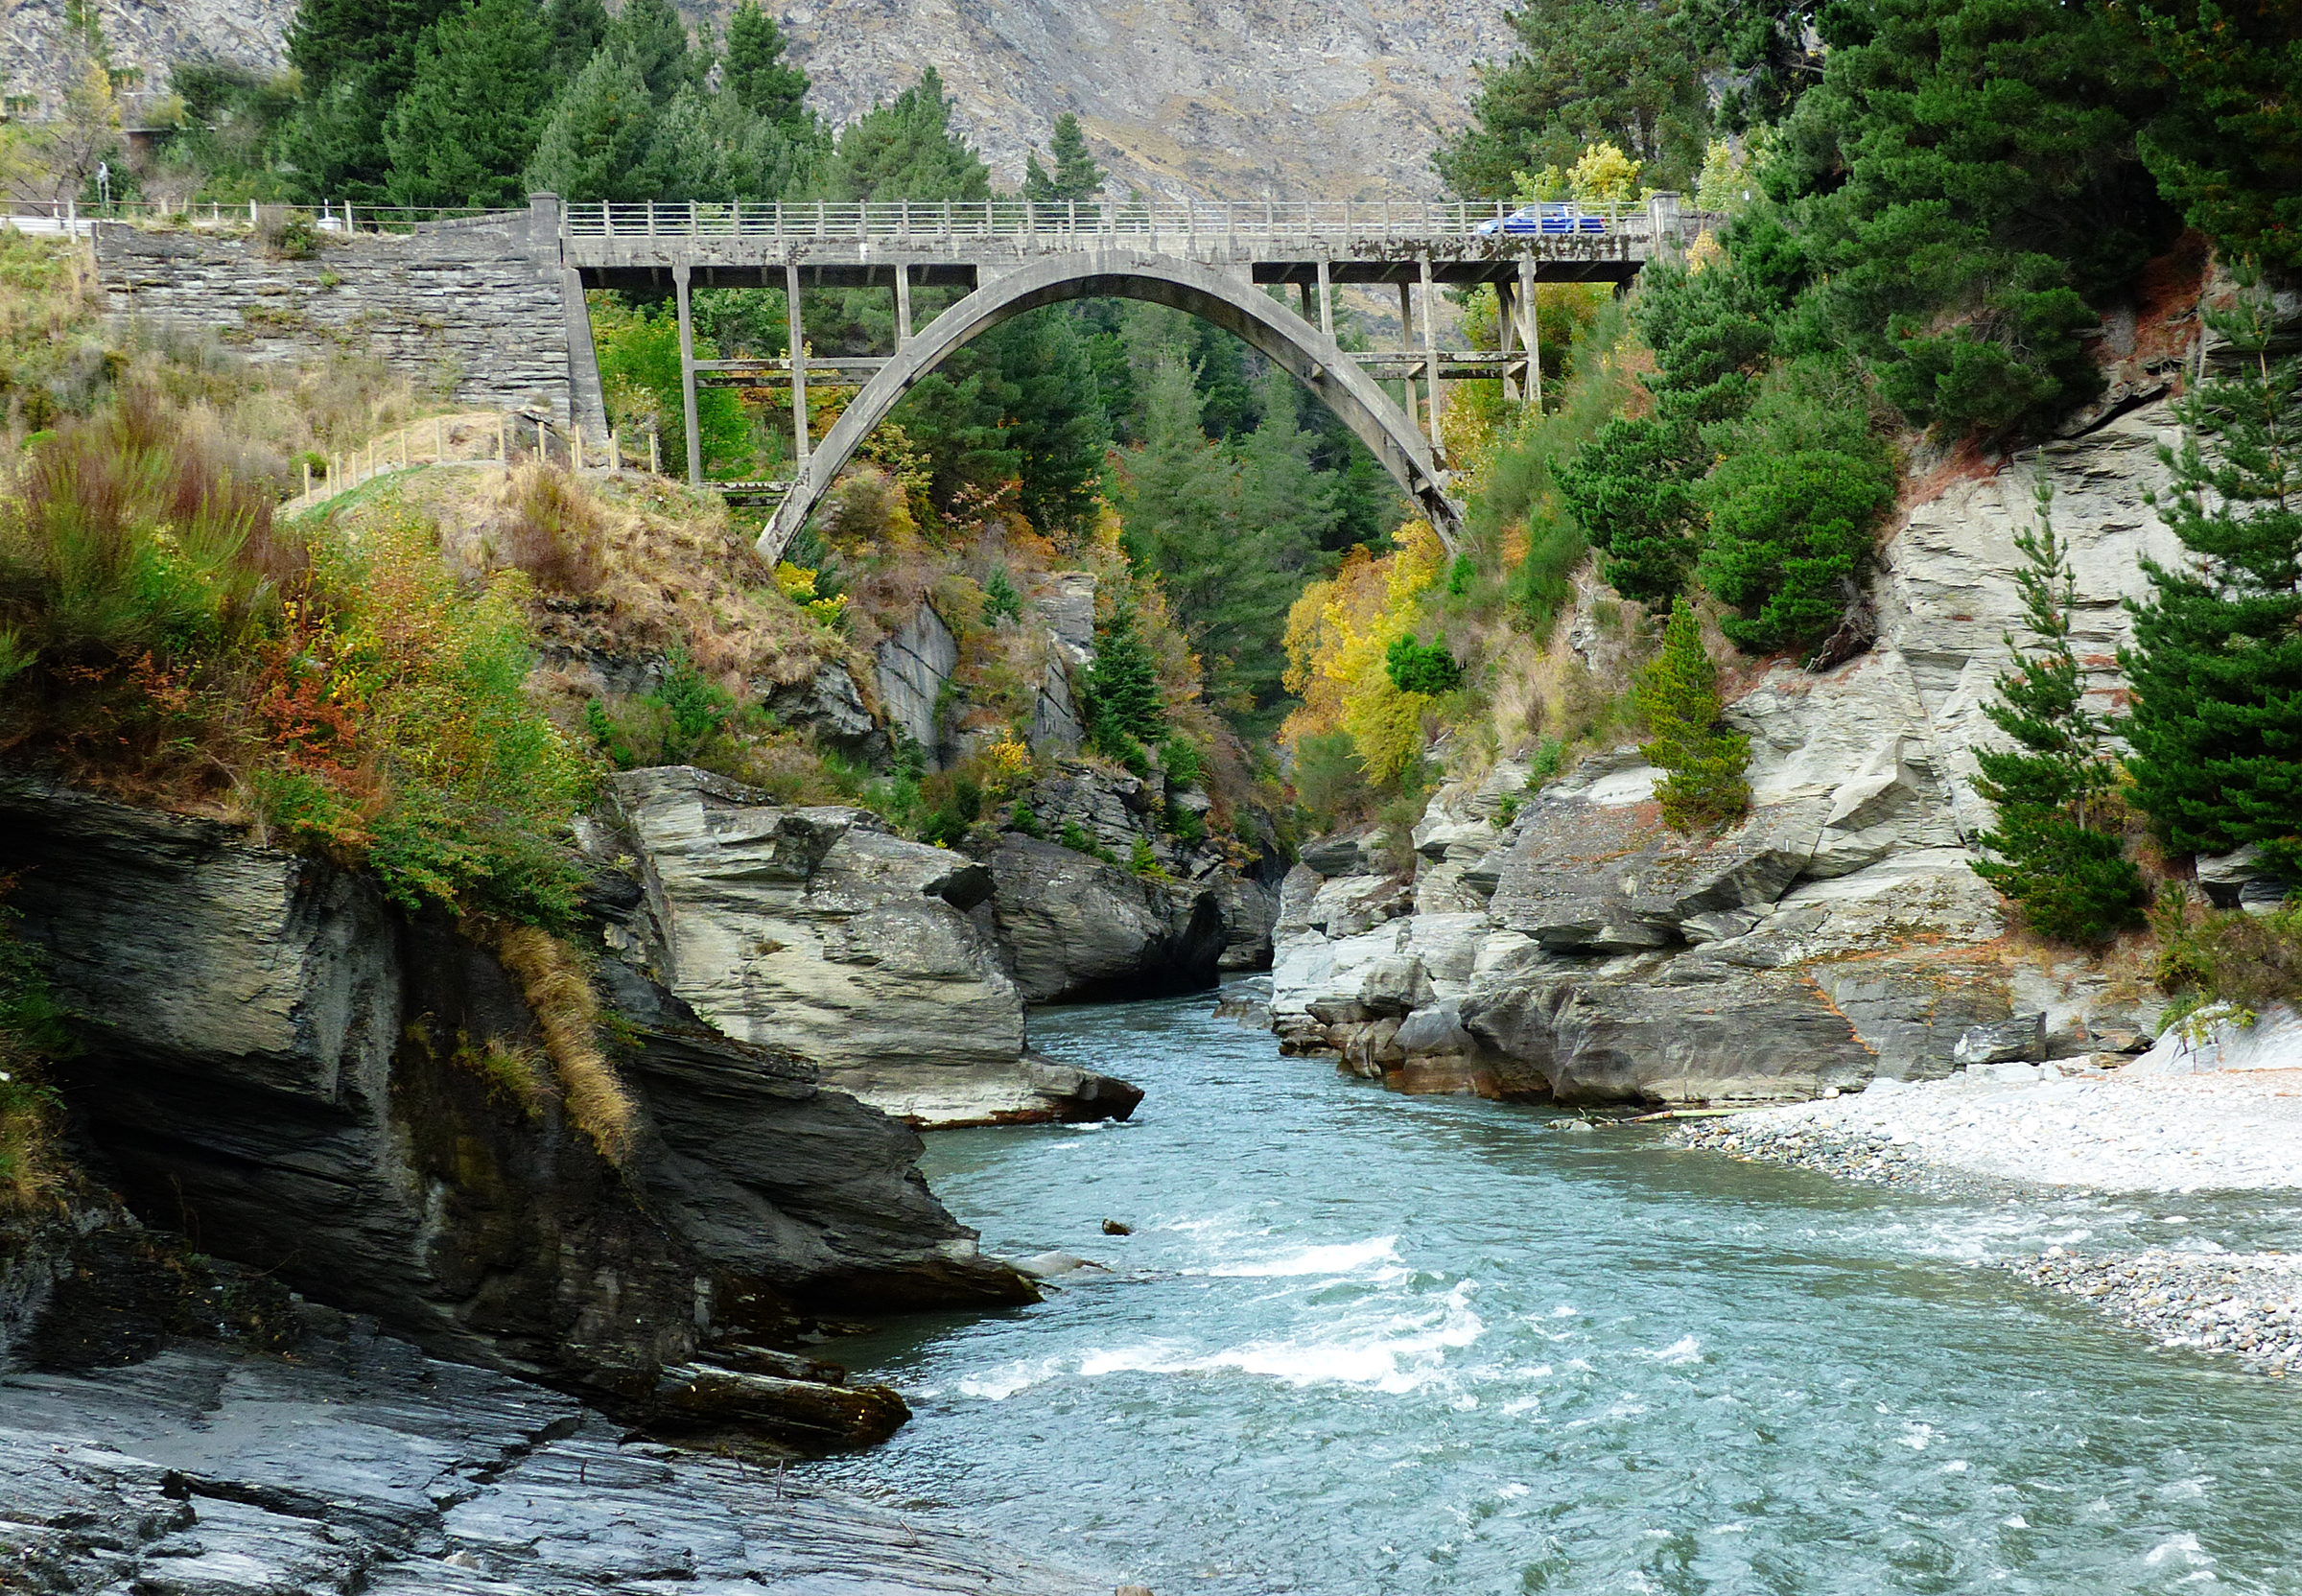
water, rock, waterfall, bridge, river, valley, stream, arch, rapid, waterway, body of water, publicdomain, lumixfz200, bridgecamera, queenstown, edithcavellbridge, bridgeshotoverriver, water feature, watercourse, landform